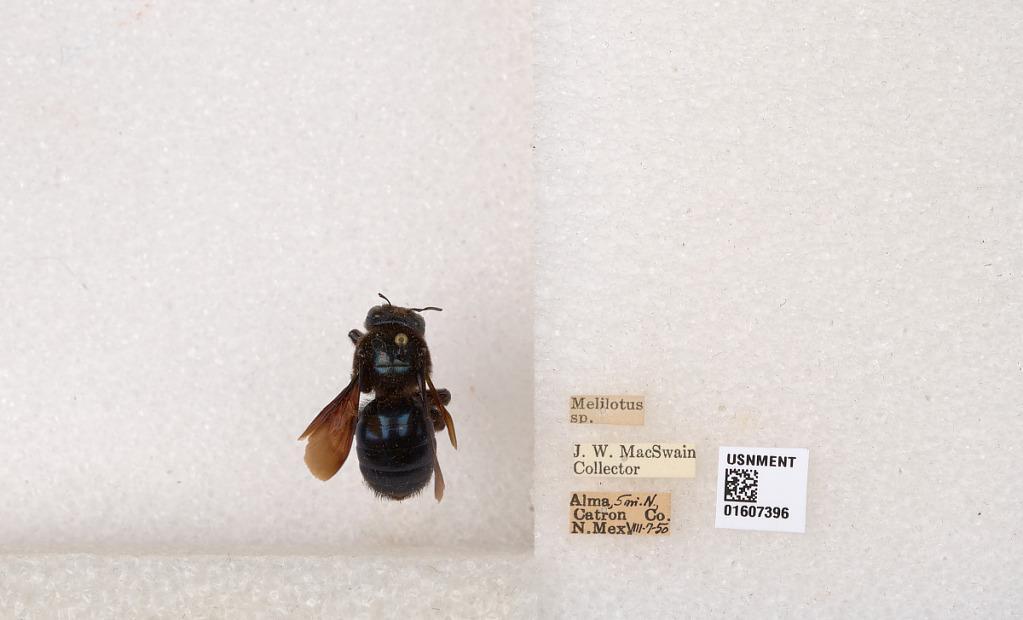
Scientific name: Xylocopa (Xylocopoides) californica arizonensis Cresson
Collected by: J. MacSwain
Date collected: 1950-8-7
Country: United States
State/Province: New Mexico
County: Catron
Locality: Alma, 5 miles north
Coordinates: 33.4521, -108.903